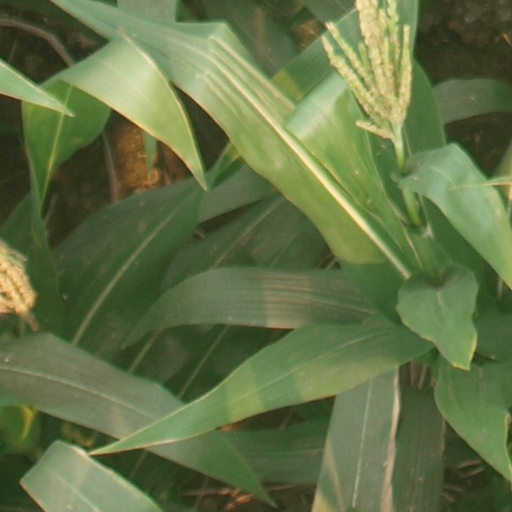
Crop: maize; corn